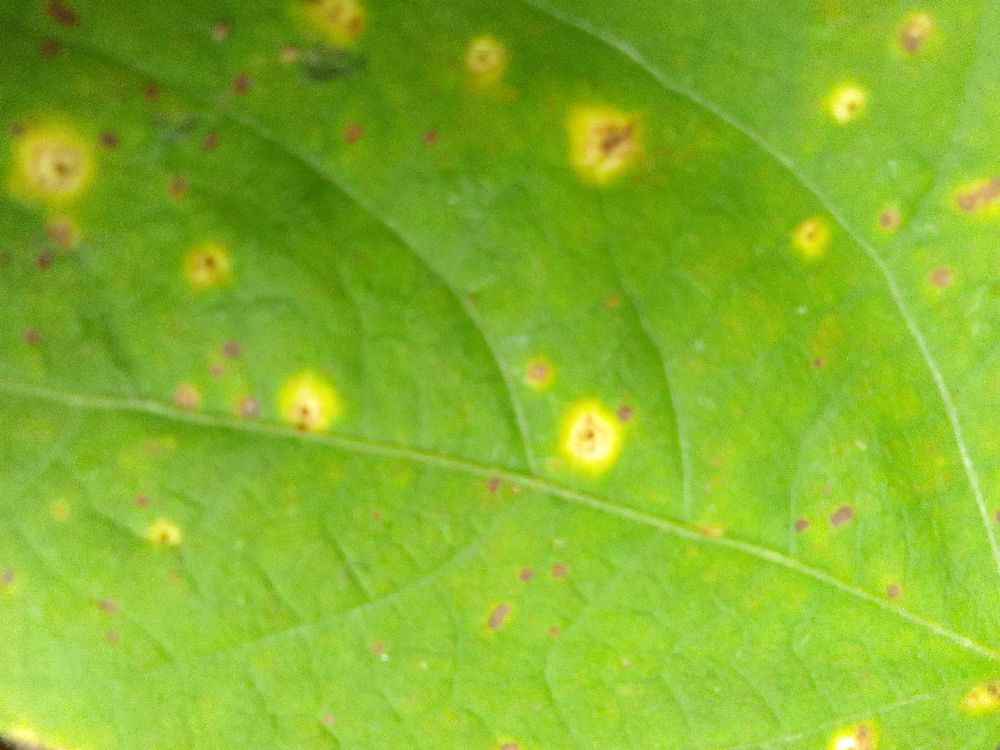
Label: rust